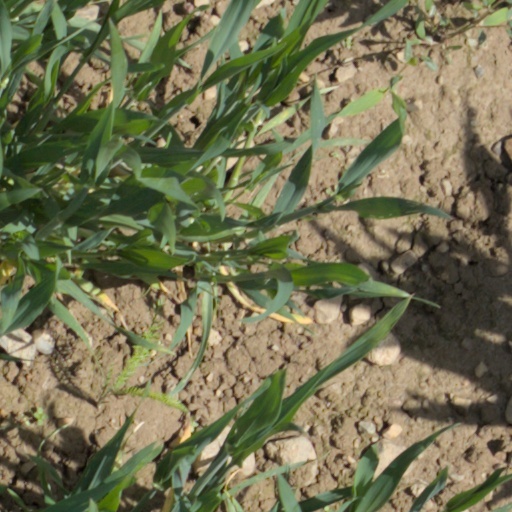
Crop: wheat